John T. Daniels House

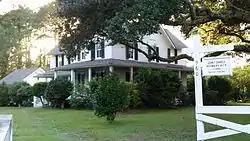

John T. Daniels House is a historic home located at Manteo, Dare County, North Carolina. It was built about 1900, and is a two-story frame I-house dwelling with a two-story rear ell and Queen Anne design elements. Also on the property is the former kitchen. It was the home of John T. Daniels, a surfman of the United States Life-Saving Service who photographed the first flight of the Wright Flyer.